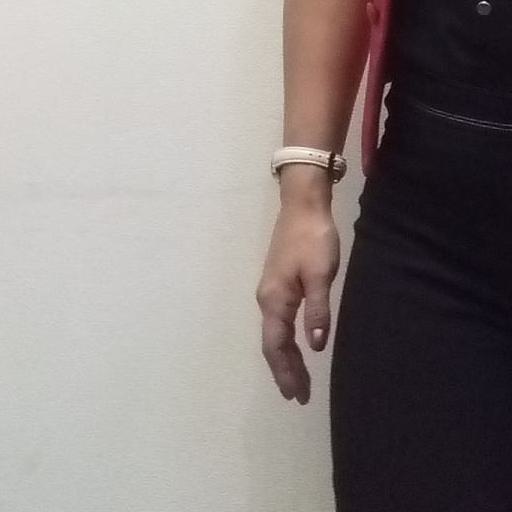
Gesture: no_gesture